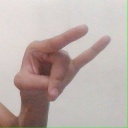
अक्षर: च